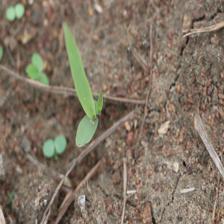
Label: Sorghum